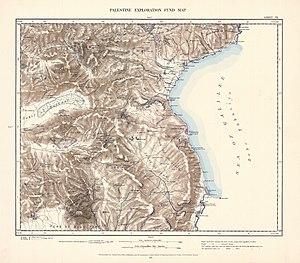
Le Palestine Exploration Fund est une société britannique basée à Londres. Elle est souvent désignée par le simple acronyme PEF. Fondée en 1865, elle est la plus ancienne organisation dans le monde créée spécifiquement pour l’étude de la région du Levant connue alors comme la Palestine. Son objectif initial était d’effectuer des recherches sur la topographie et l’ethnographie de la Palestine ottomane ; la société se positionnait alors entre l’organisation d’expéditions et la collecte de renseignements militaires et entretenait de ce fait une relation complexe avec le Corps of Royal Engineers, ses membres renvoyant des rapports sur le besoin de sauvegarder et de moderniser la région.